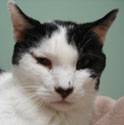
Label: cat